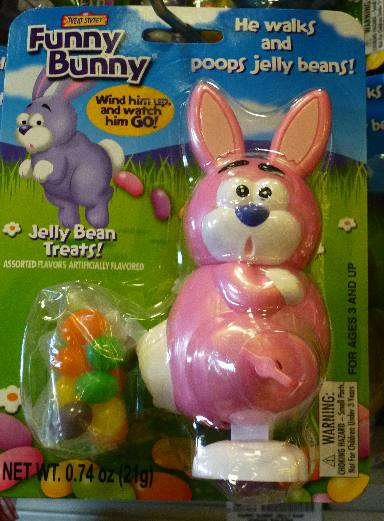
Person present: No